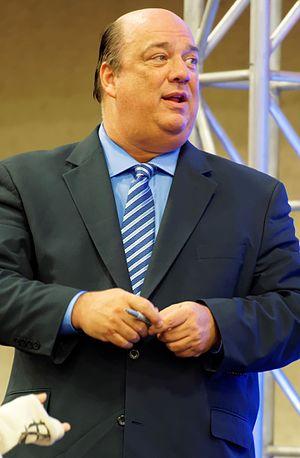
Cette page retrace les événements principaux qui se sont déroulées à la World Wrestling Federation durant l'année 2001.